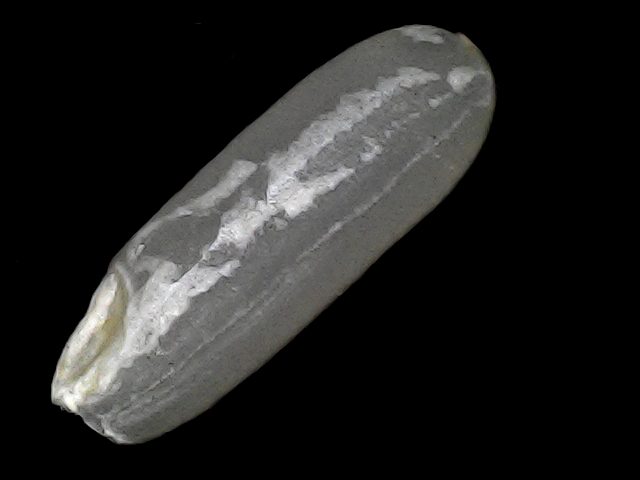
Rice variety: BD30